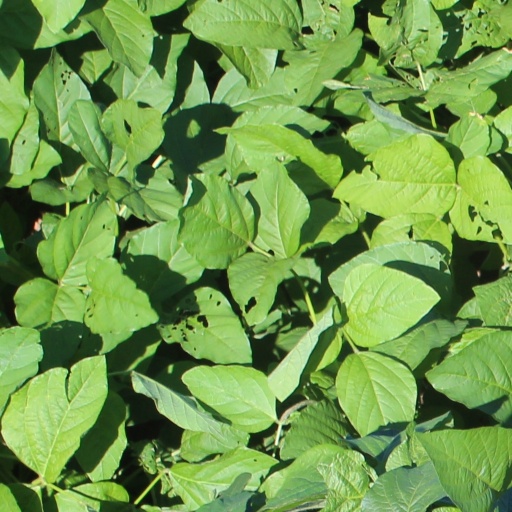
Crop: soybean